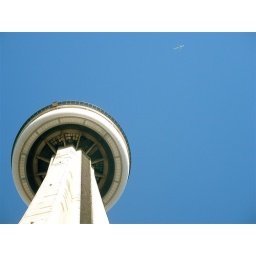
CN Tower, taken from below, on a clear spring day, with plane flying past in the background.